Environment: real
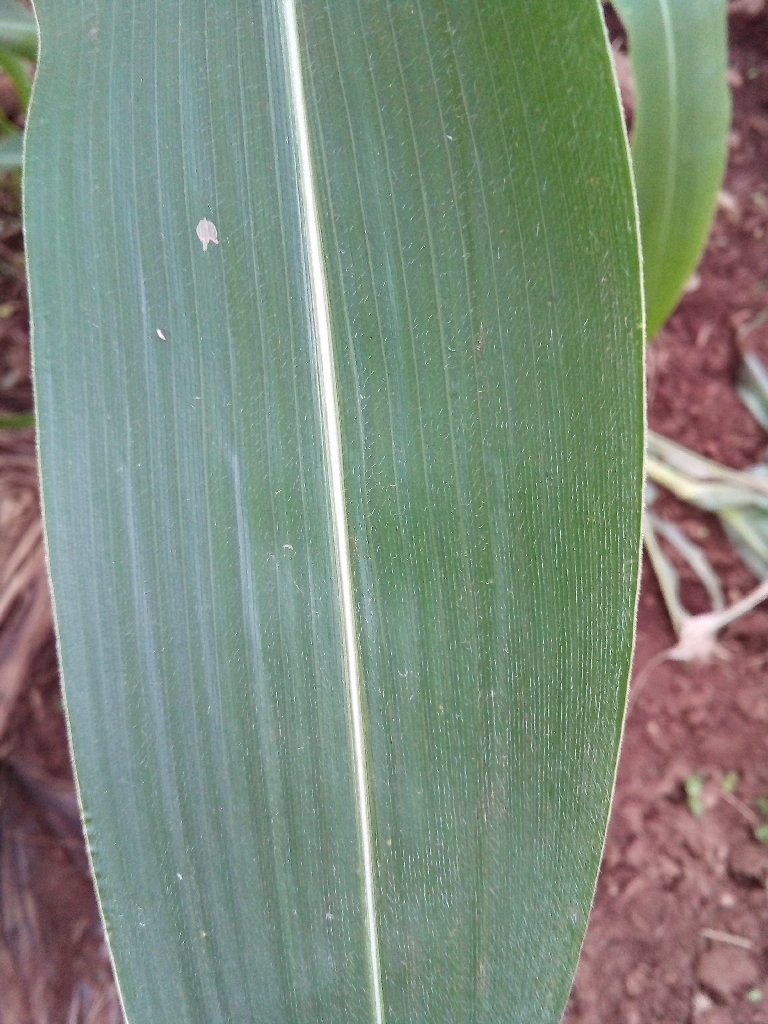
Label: healthy